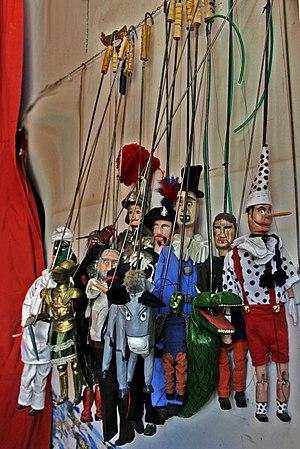
Une marionnette est une figurine articulée ou non, en bois, carton ou toutes autres sortes de matériaux, manipulée par une ou plusieurs personnes, traditionnellement cachées dans un castelet.